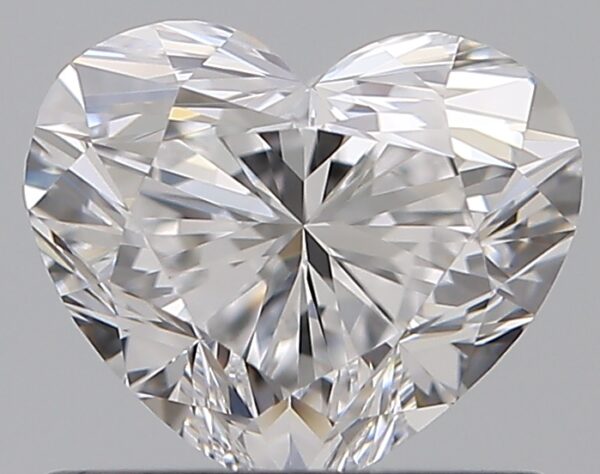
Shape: heart
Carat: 0.7
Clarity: VS1
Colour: D
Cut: EX
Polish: EX
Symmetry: EX
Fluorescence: N
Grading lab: GIA
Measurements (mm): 5.21 x 6.14 x 3.62